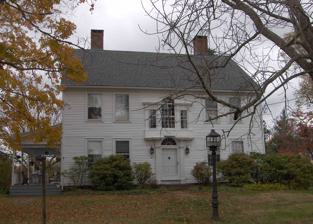
Building: Jared Cone House
Country: United States of America
Year built: 1770
Historic house in Connecticut, United States United States historic place Jared Cone House U.S. National Register of Historic Places Show map of Connecticut Show map of the United States Location 25 Hebron Rd., Bolton, Connecticut Coordinates 41°45′58″N 72°26′2″W / 41.76611°N 72.43389°W / 41.76611; -72.43389 Area 2.1 acres (0.85 ha) Built c. 1770 ( 1770 ) , 1790-1804 Architectural style Federal NRHP reference No. 90000155 Added to NRHP February 21, 1990 The Jared Cone House is a historic house at 25 Hebron Road in Bolton, Connecticut .  Probably built around the turn of the 19th century but also including an older ell, it is one of the rural community's finest examples of Federal period architecture.  It was listed on the National Register of Historic Places in 1990. Description and history The Jared Cone House is located a short way south of Bolton center, on the west side of Hebron Road.  It is a 2 + 1 ⁄ 2 -story wood-frame structure, five bays wide, with two interior chimneys and an attached single-story kitchen ell.  The central bay of the main facade is dominated by a substantial Palladian window on the second level, whose elements are framed by pilasters.  The window is above the main entry, which is flanked by pilasters and topped by a semi-circular transom window.  The interior follows a fairly typical Georgian central hall plan, and retains original moulding and fireplace surrounds for seven fireplaces, as well as a massive fireplace in the kitchen ell. The oldest portion of this house is the kitchen ell, which has a construction date of about 1770.  The main block of the house is almost certainly a later construction, based on the large amount of Federal style woodwork, as well as the Palladian window, which appears to be integral to its construction and not a later alteration. Jared Cone (1733–1807) served as a Lieutenant, and later a Captain at the Lexington Alarm . Local lore is that Cone bankrupted himself building the house, and sold it in 1804 to Saul Alvord. The house was home to Bolton's post office for a time, with Alvord as the first postmaster, followed by his son Henry.  The house's property originally included what is now the adjacent Herrick Park, donated to the town by owners in the 1960s. See also National Register of Historic Places listings in Hartford County, Connecticut References